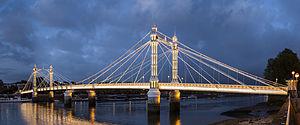
L'Albert Bridge est un pont routier sur la Tamise qui relie Chelsea au nord à Battersea au sud. Conçu et construit par Rowland Mason Ordish en 1873 comme un pont à haubans modifié par le système Ordish-Lefeuvre, il s'est avéré structurellement peu solide. Entre 1884 et 1887, Joseph Bazalgette a donc intégré certains éléments de conception d'un pont suspendu. En 1973, le Conseil du Grand Londres a ajouté deux piles en béton, ce qui a transformé la travée centrale en un simple pont à poutres. En conséquence, le pont est aujourd'hui un hybride inhabituel de trois styles de conception différents. Il s'agit d'un bâtiment classé Grade II* du patrimoine anglais.